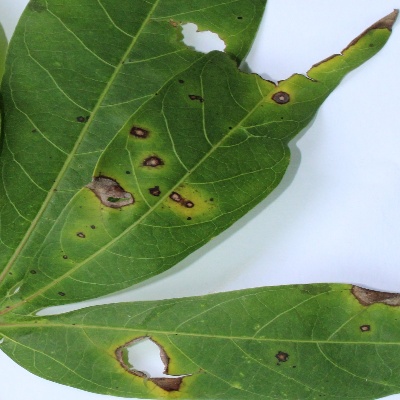
Crop: Cassava
Condition: brown spot